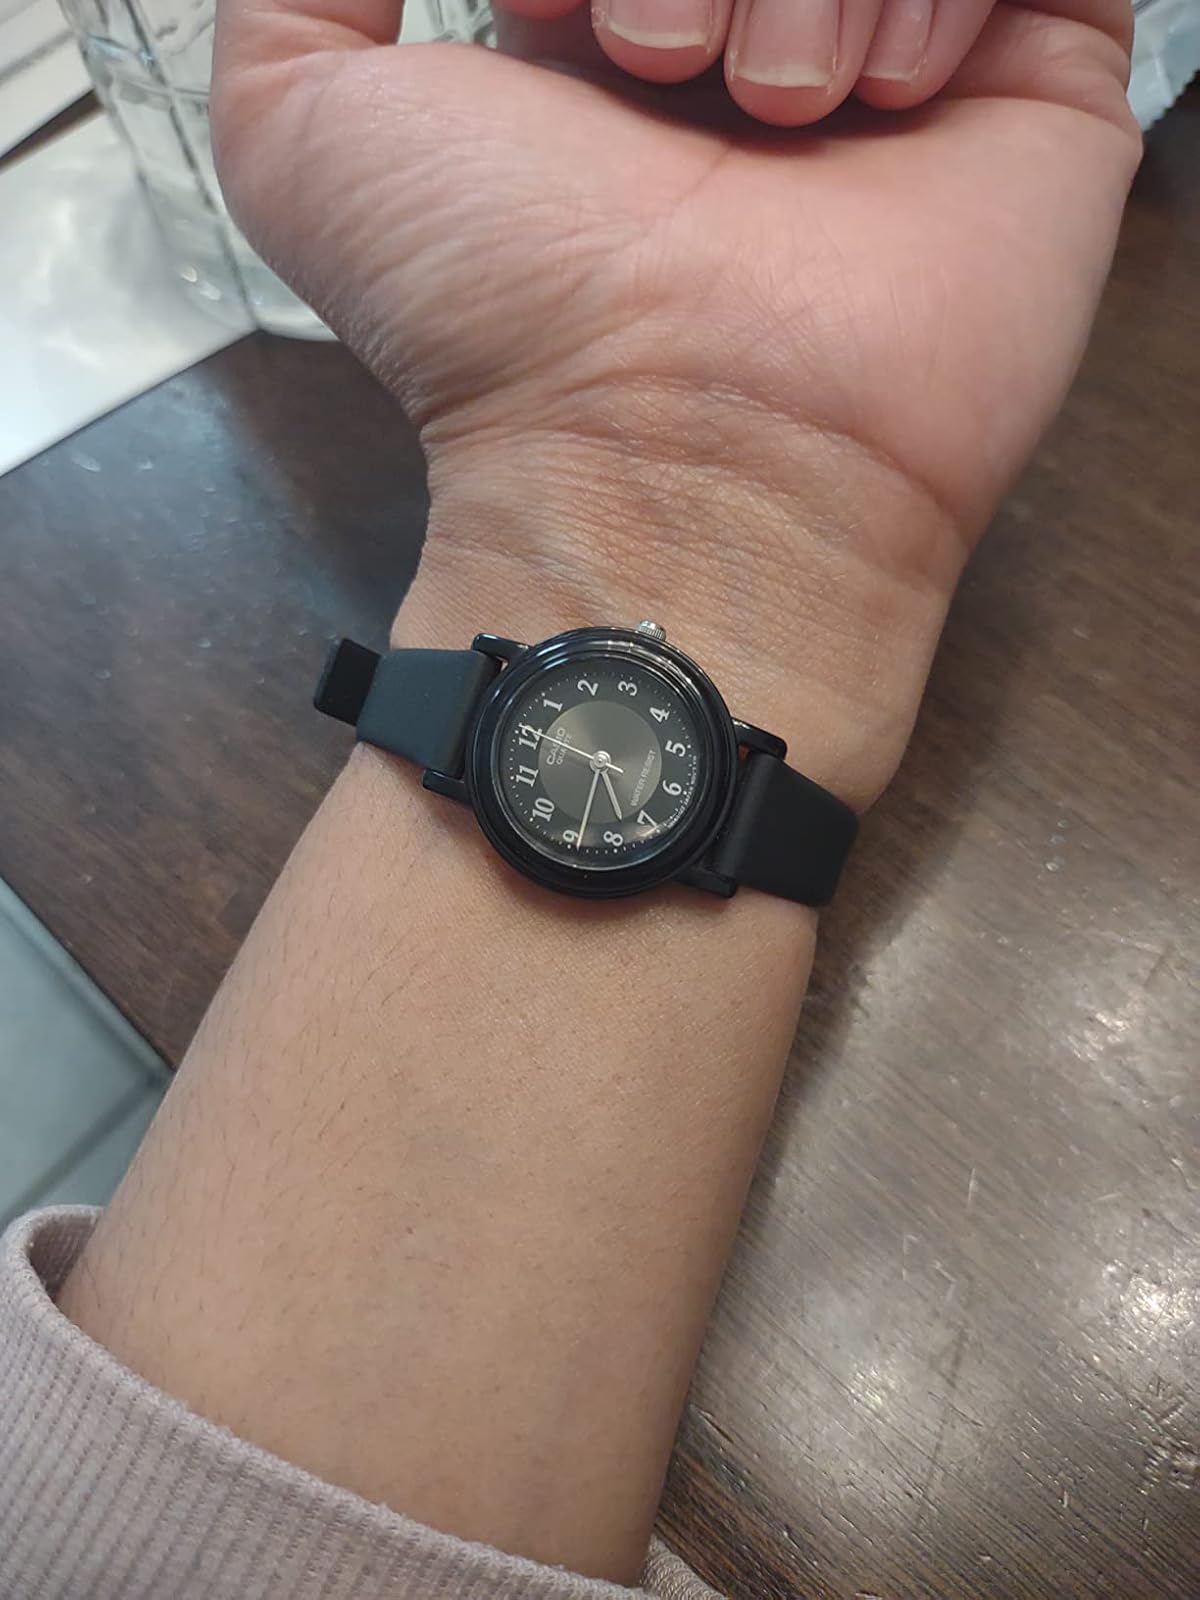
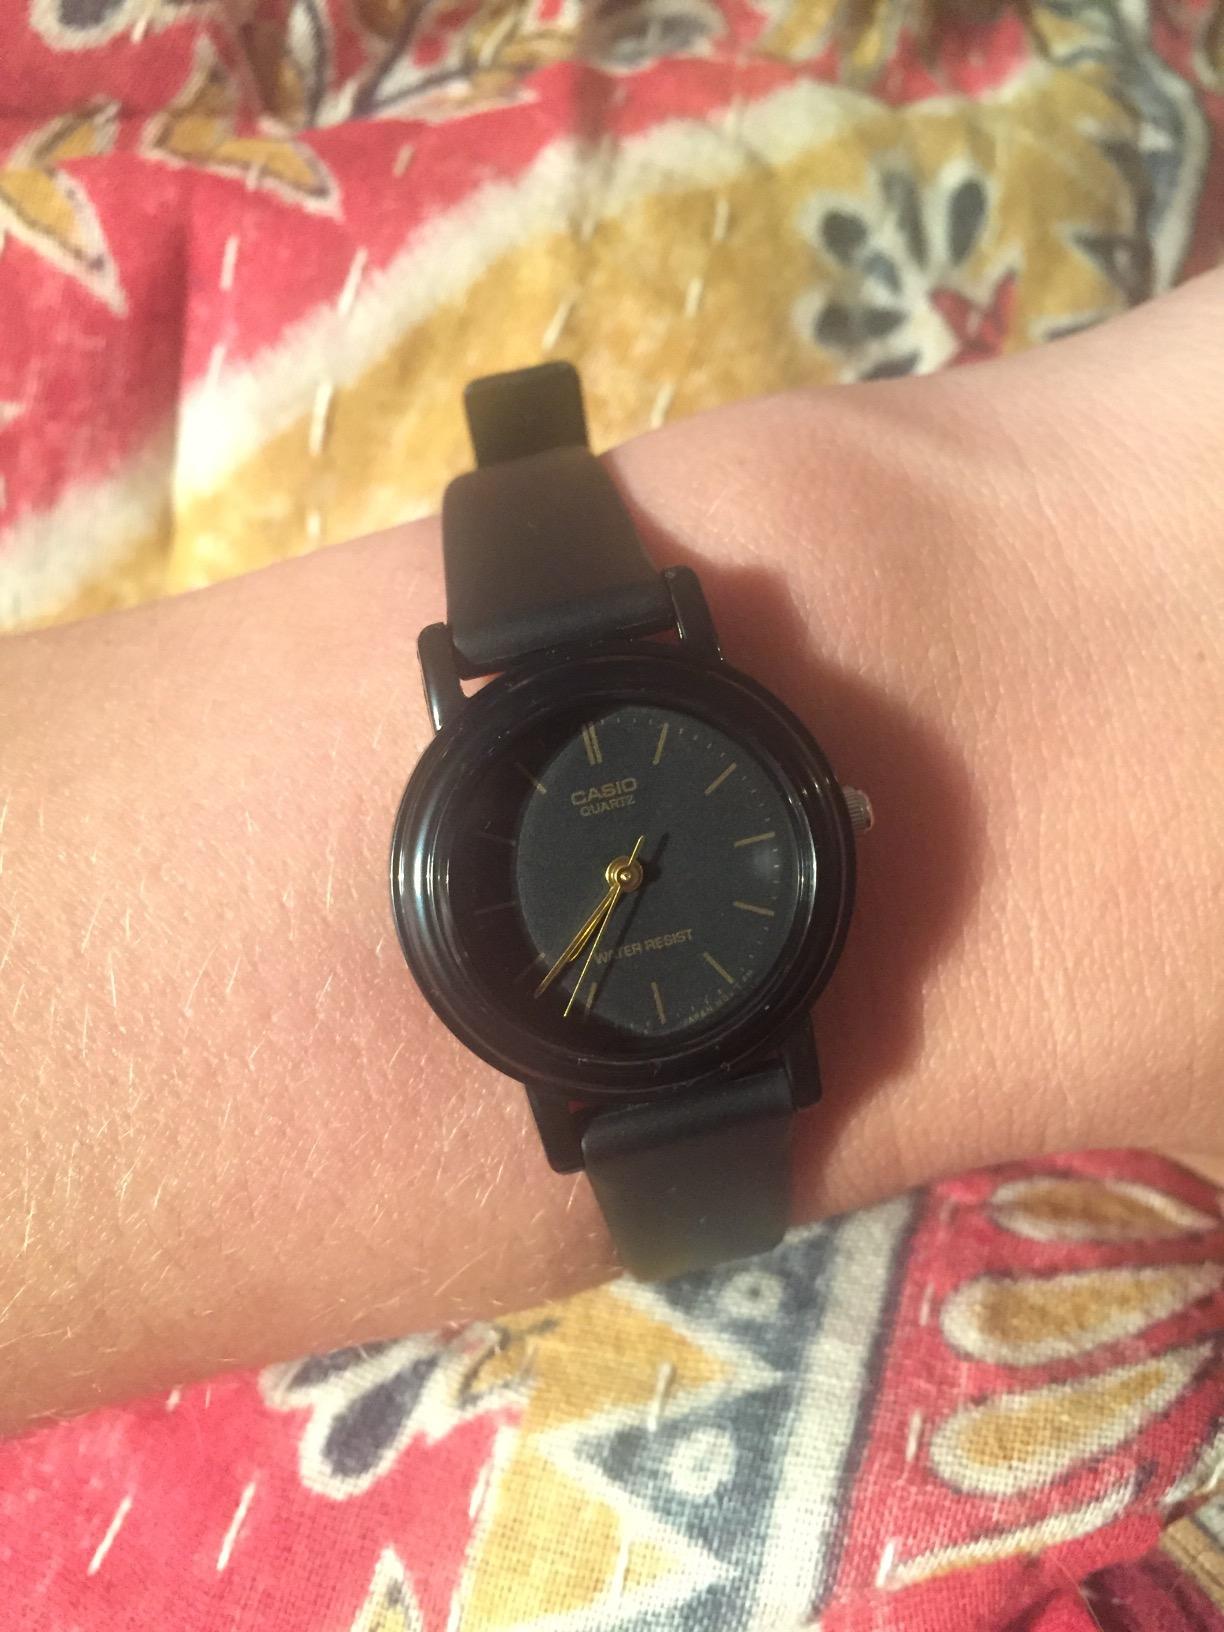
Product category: accessories_watch
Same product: no